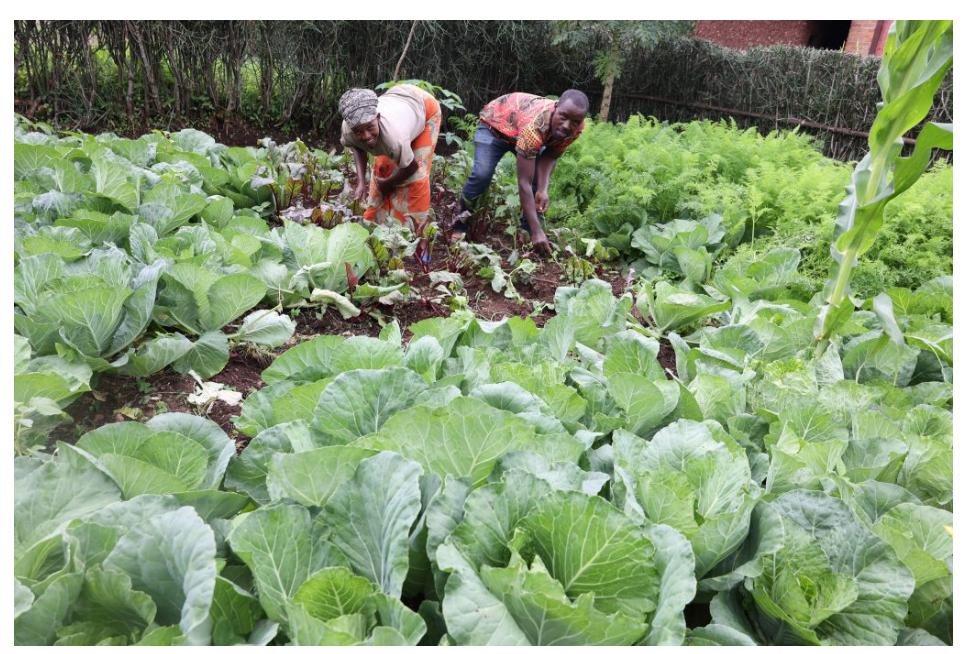
Wakulima wakiwa katika shamba kubwa lililo pandwa mboga za majani aina ya kabichi ambazo zimekomaa vizuri zikiwa tayari kwa mavuno na kupelekwa sokoni kwa ajili ya mauzo.